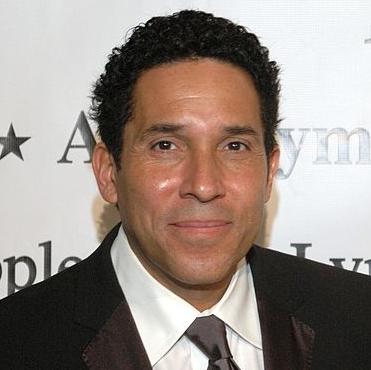
Age: 50